Thorée-les-Pins

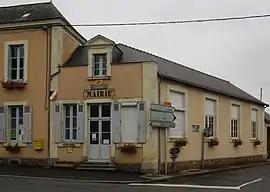
The town hall of Thorée-les-Pins

Thorée-les-Pins is a commune in the Sarthe department in the region of Pays de la Loire in north-western France.